Denver Mountain Parks

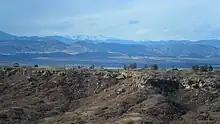
Daniels Park in Douglas County

Owned and maintained by the City and County of Denver, this historic system was launched in 1910 and required Congressional approval in 1914 for the city to purchase federal lands outside its municipal limits. The mountain parks system was created “for the purpose of assuring perpetually to the residents of Denver the sublime scenery of the Rockies, the preservation of native forests and having for all time a pleasure ground in the mountains for the thousands of annual visitors to the city easily accessible.”